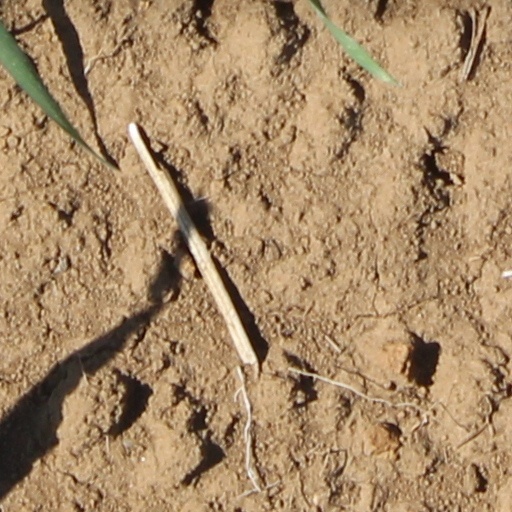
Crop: wheat